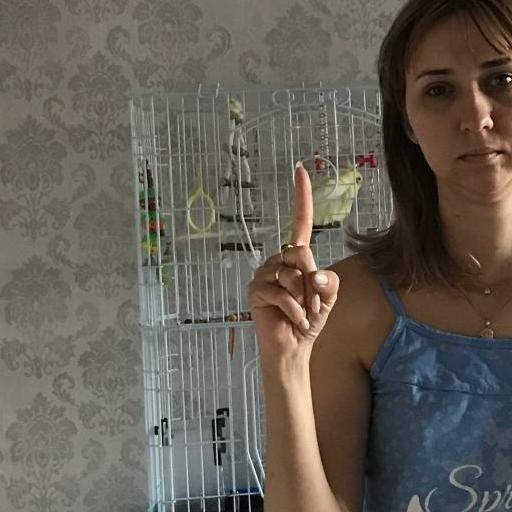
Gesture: one